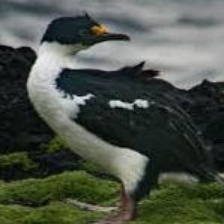
Species: AUCKLAND SHAQ
Scientific name: LEUCOCARBO COLENSOI